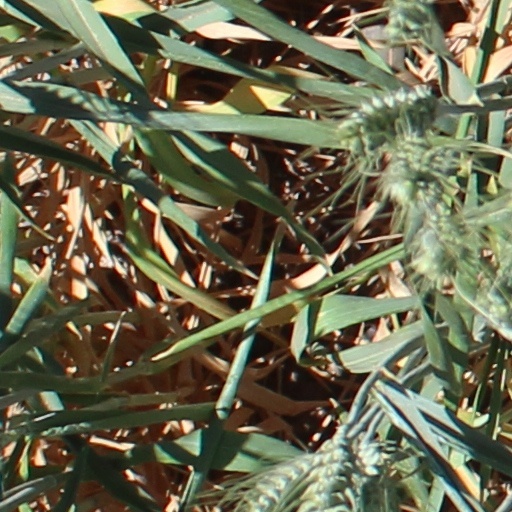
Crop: wheat